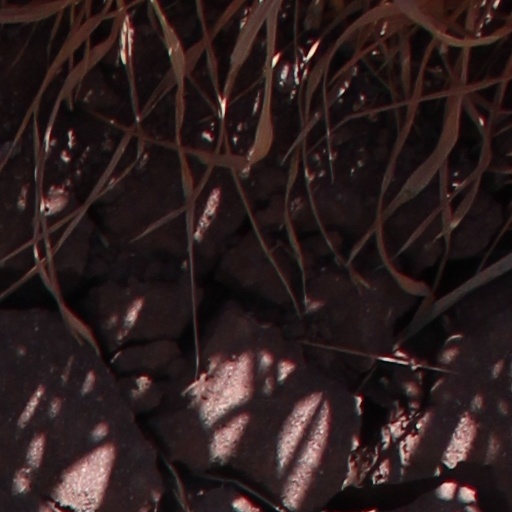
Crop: wheat